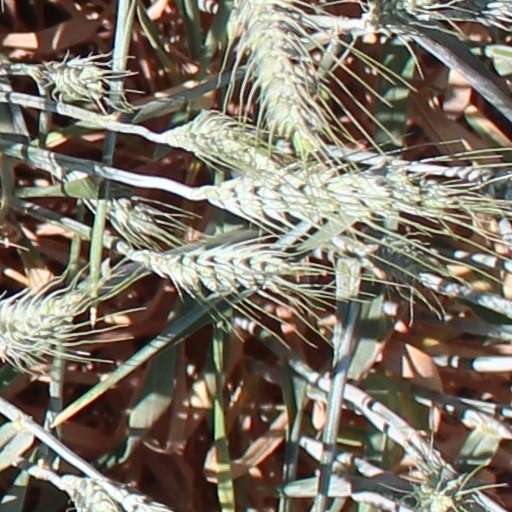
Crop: wheat